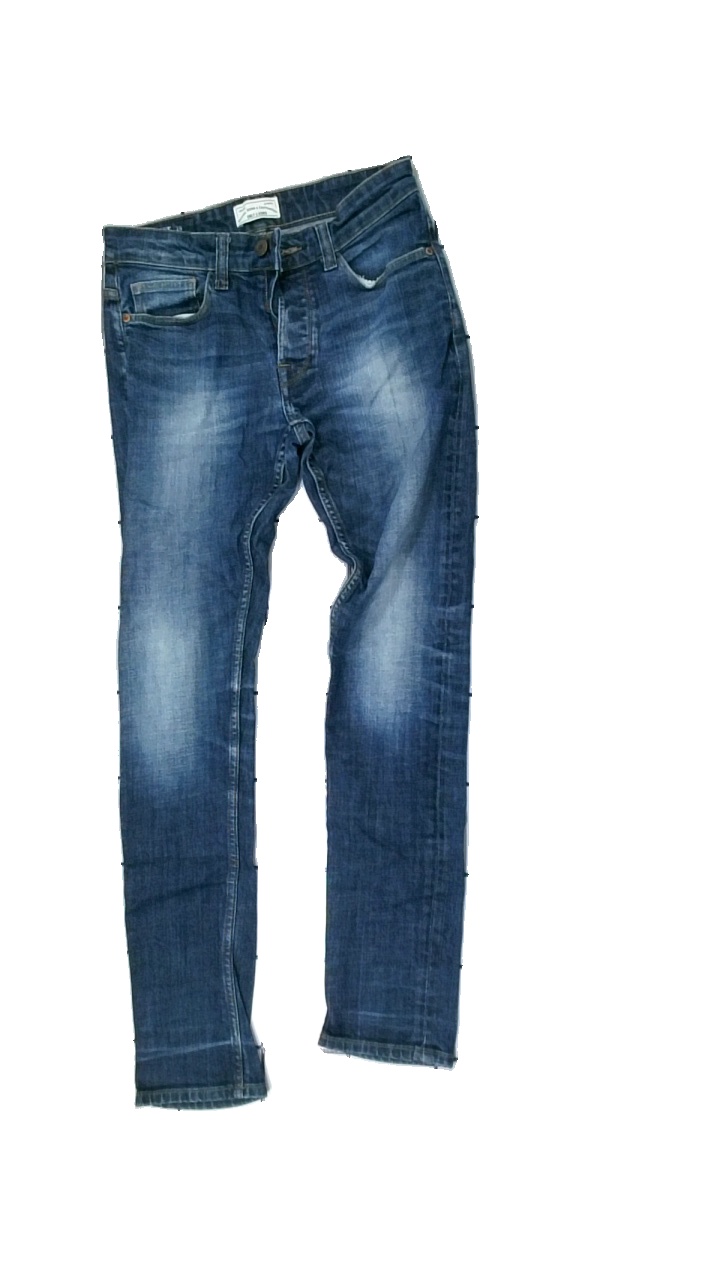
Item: Jeans (Unisex)
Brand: Only & Sons
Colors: Blue
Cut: Regular
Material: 100% cotton
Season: All
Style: Denim
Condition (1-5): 3
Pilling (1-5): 4
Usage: Reuse
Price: <50